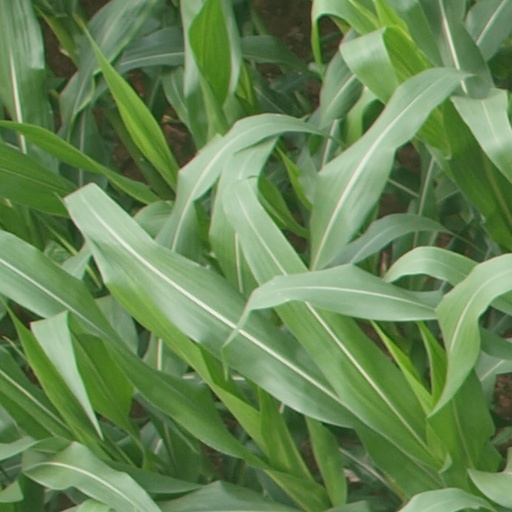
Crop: maize; corn